List of accidents and incidents involving the Boeing 737

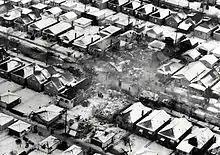
Remnants of United Air Lines Flight 553 at December 1972 crash site, the first fatal accident for a 737

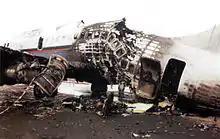
The aftermath of Flight 28M

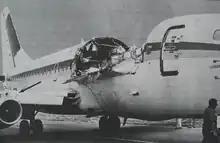
Aloha Airlines Flight 243 after its emergency landing at Kahului, Maui in April 1988

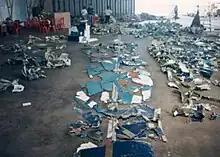
Wreckage of SilkAir Flight 185

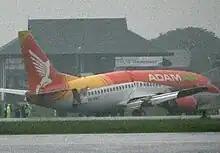
Adam Air Flight 172, showing the collapsed rear fuselage

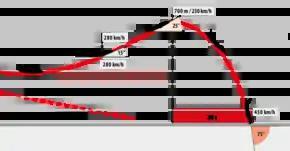
Photo showing Tatarstan Airlines Flight 363 Flight Path before impact.

November 17, 2013 – Tatarstan Airlines Flight 363, a , crashed near Kazan International Airport, Russia, en route from Moscow; all 44 passengers and six crew on board died.